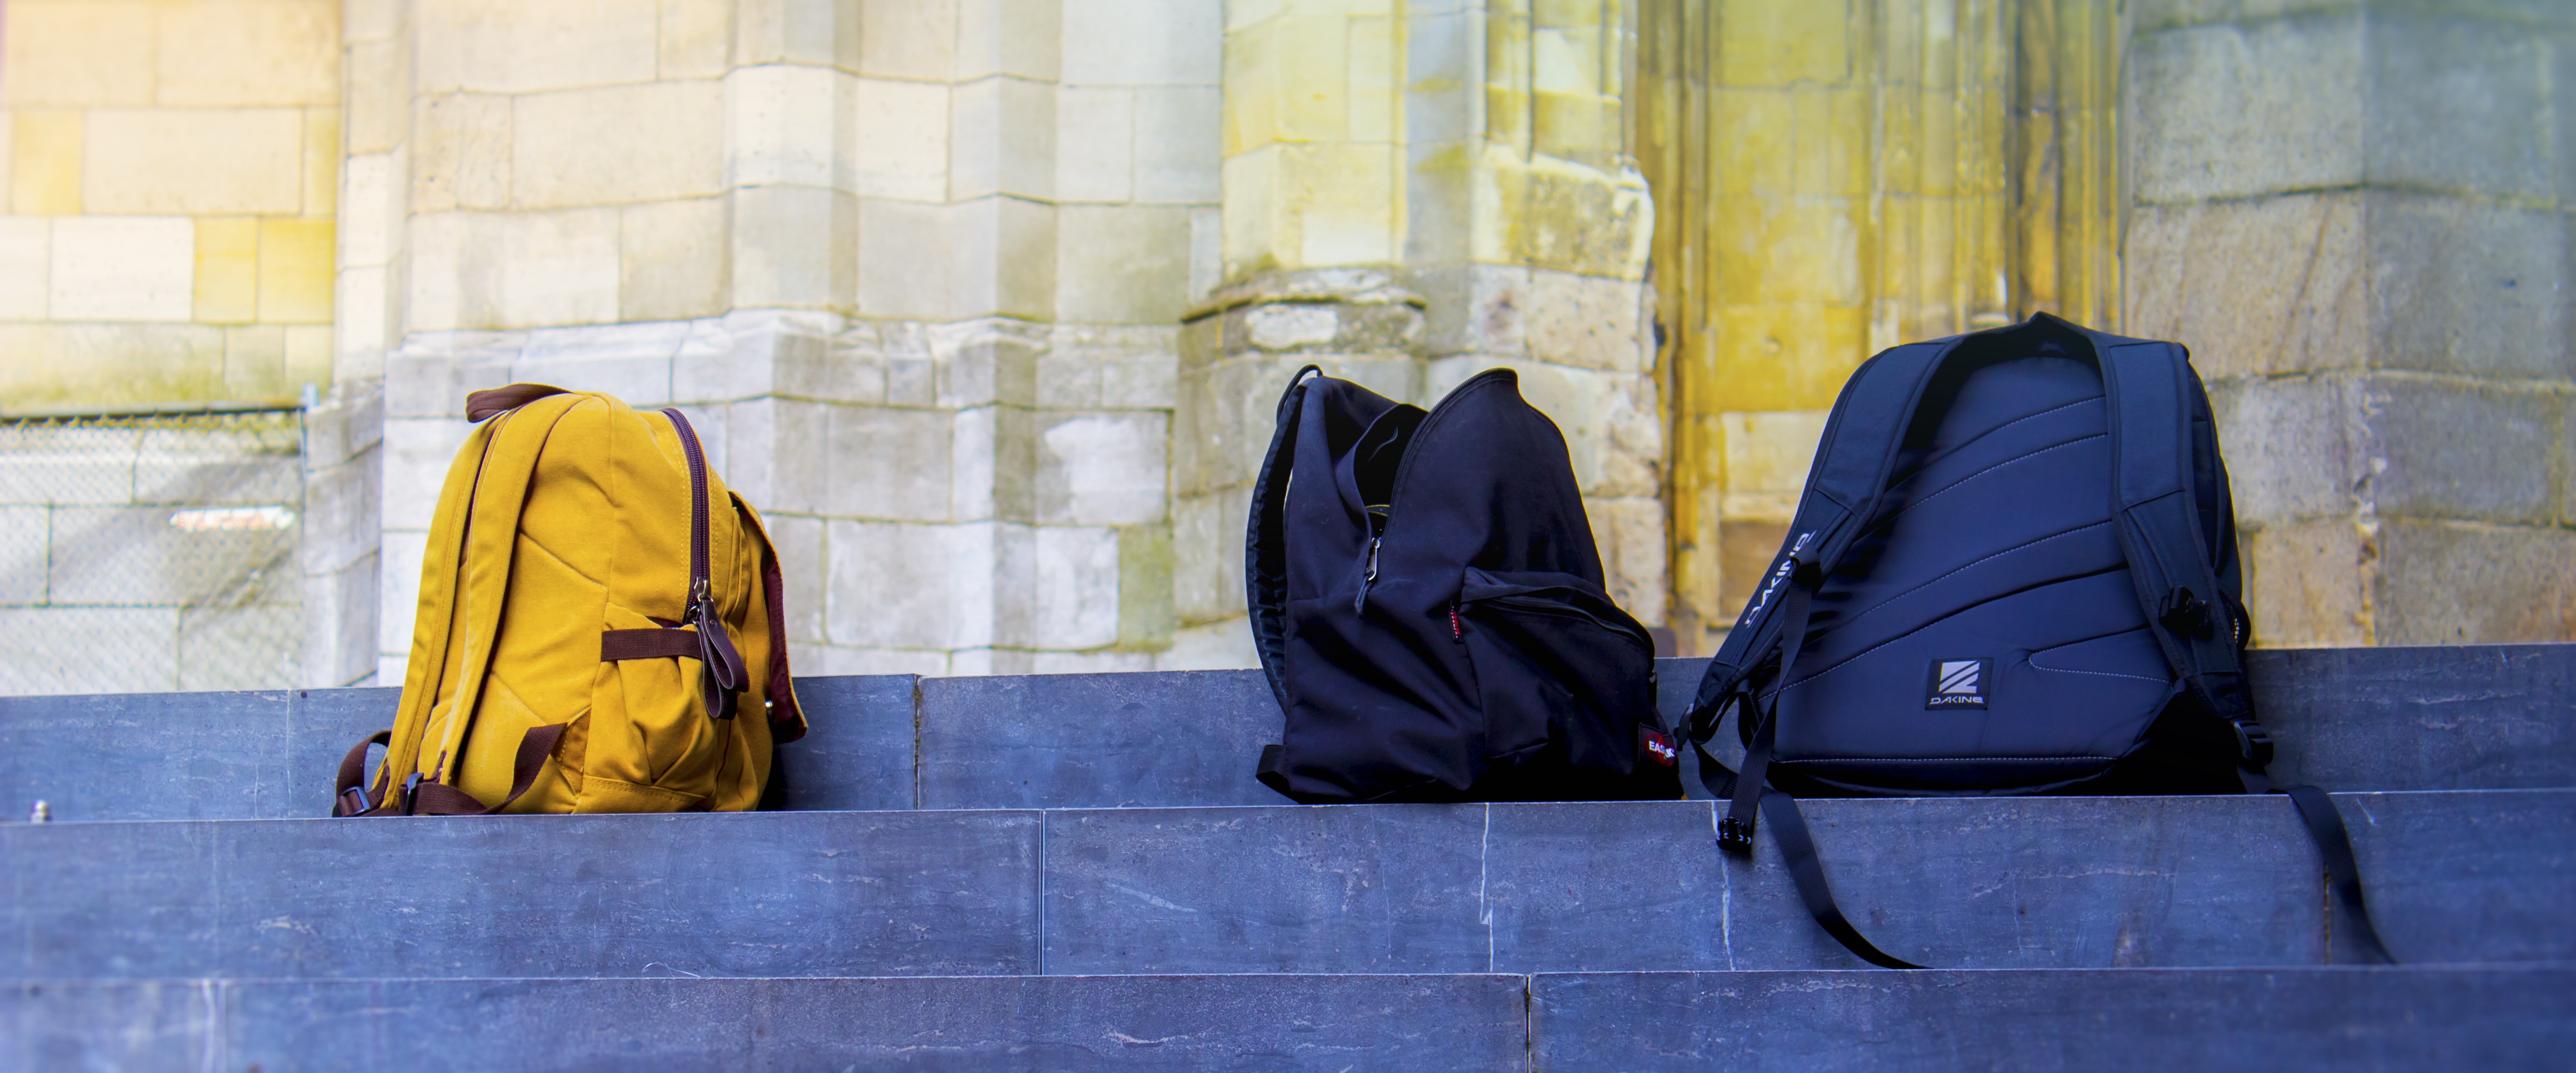
old, step, travel, color, blue, clothing, historic, yellow, brick, stairs, school, bags